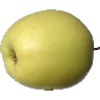
Label: Apple Golden 2